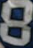
Number: 8